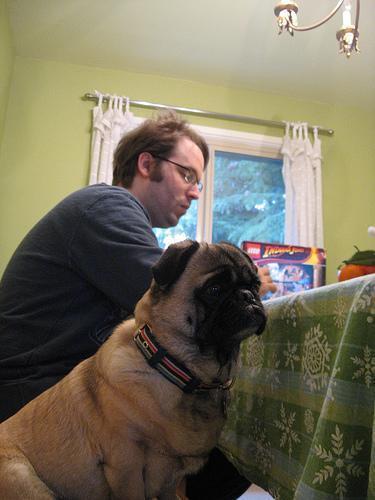
pug